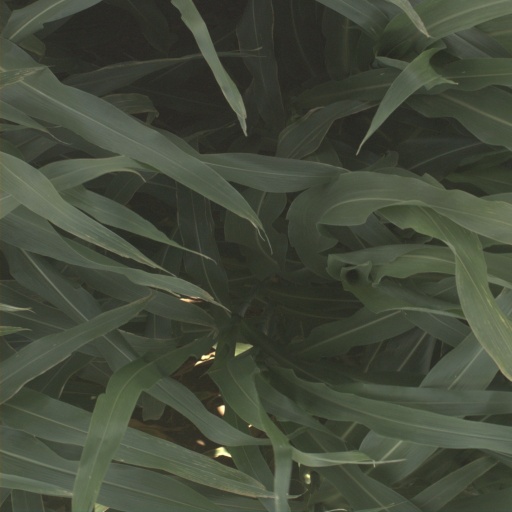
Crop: sorghum